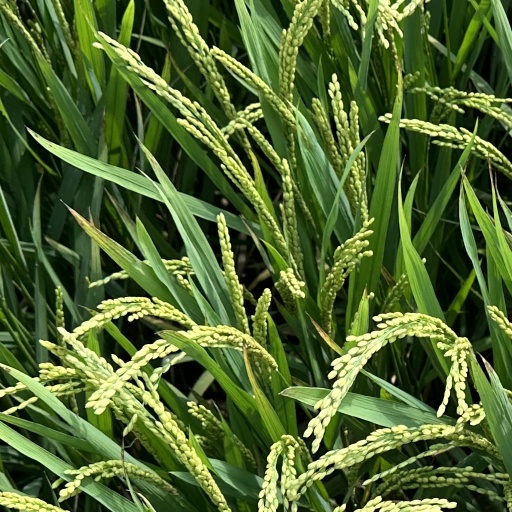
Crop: rice